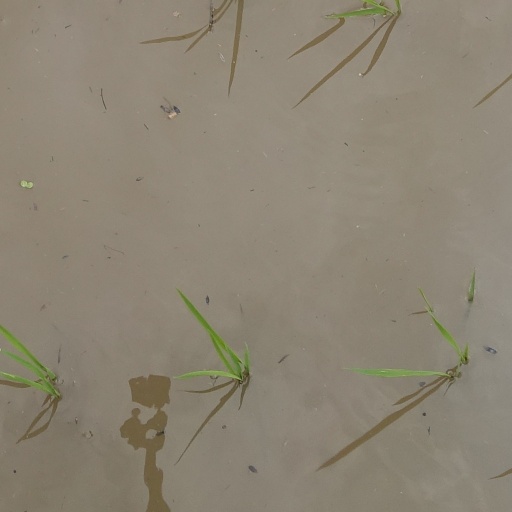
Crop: rice